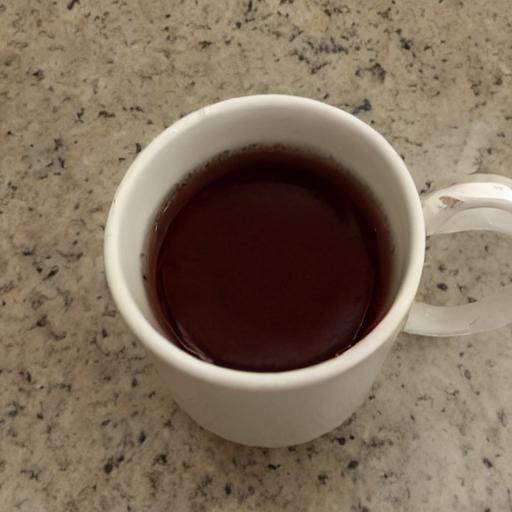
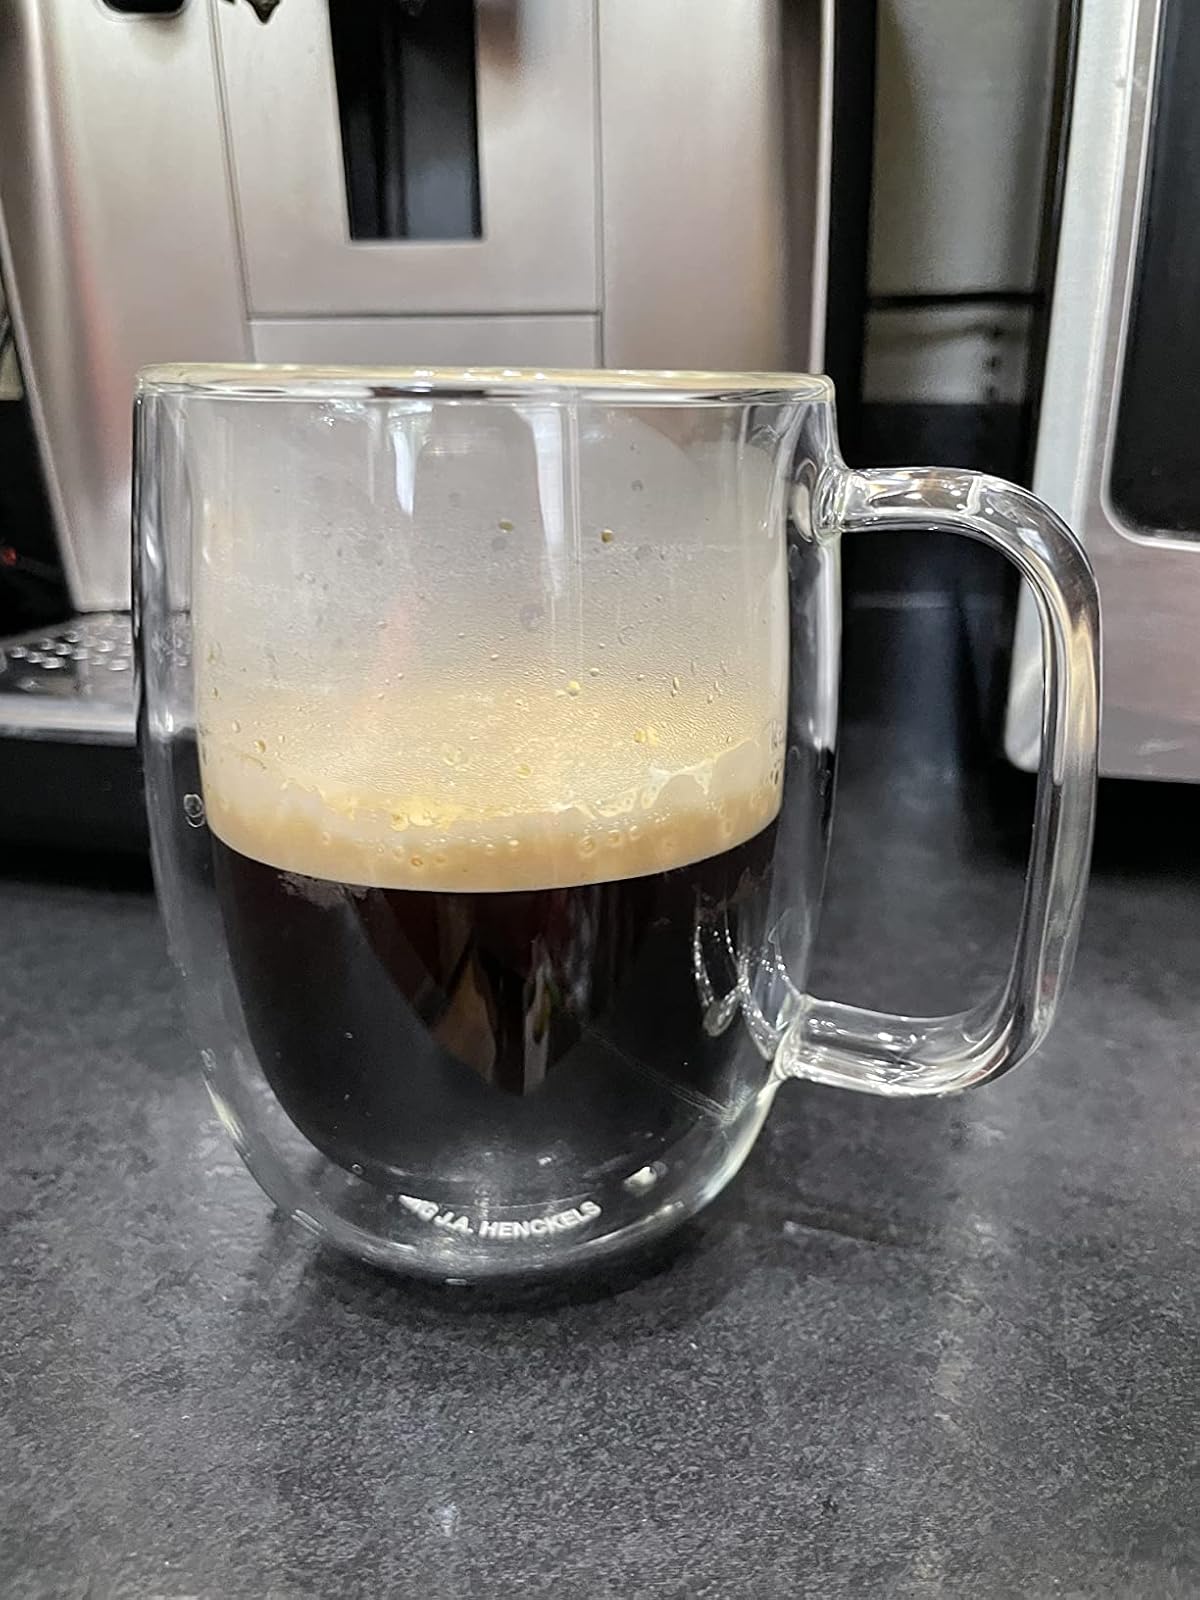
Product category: items_mug
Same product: no